2020 Caribbean earthquake

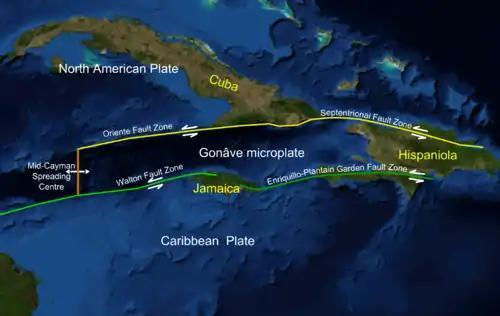
Gonâve microplate map

The January 28, 2020, earthquake occurred near the boundary of the Gonâve microplate, a small strip of Oceanic crust between the North American and Caribbean plate. It is bounded to both north and south by large transform faults that together accommodate the relative displacement of the two major plates. The Septentrional–Oriente fault zone runs north, mainly left-lateral strike-slip motion at approximately 10 mm/yr. Major left-lateral strike-slip faults, the Walton fault zone and the Enriquillo–Plantain Garden fault zone, are major left-lateral strike-slip faults with a slip of approximately 9 mm/yr. These faults are interrupted in Jamaica by the Jamaica restraining bend.